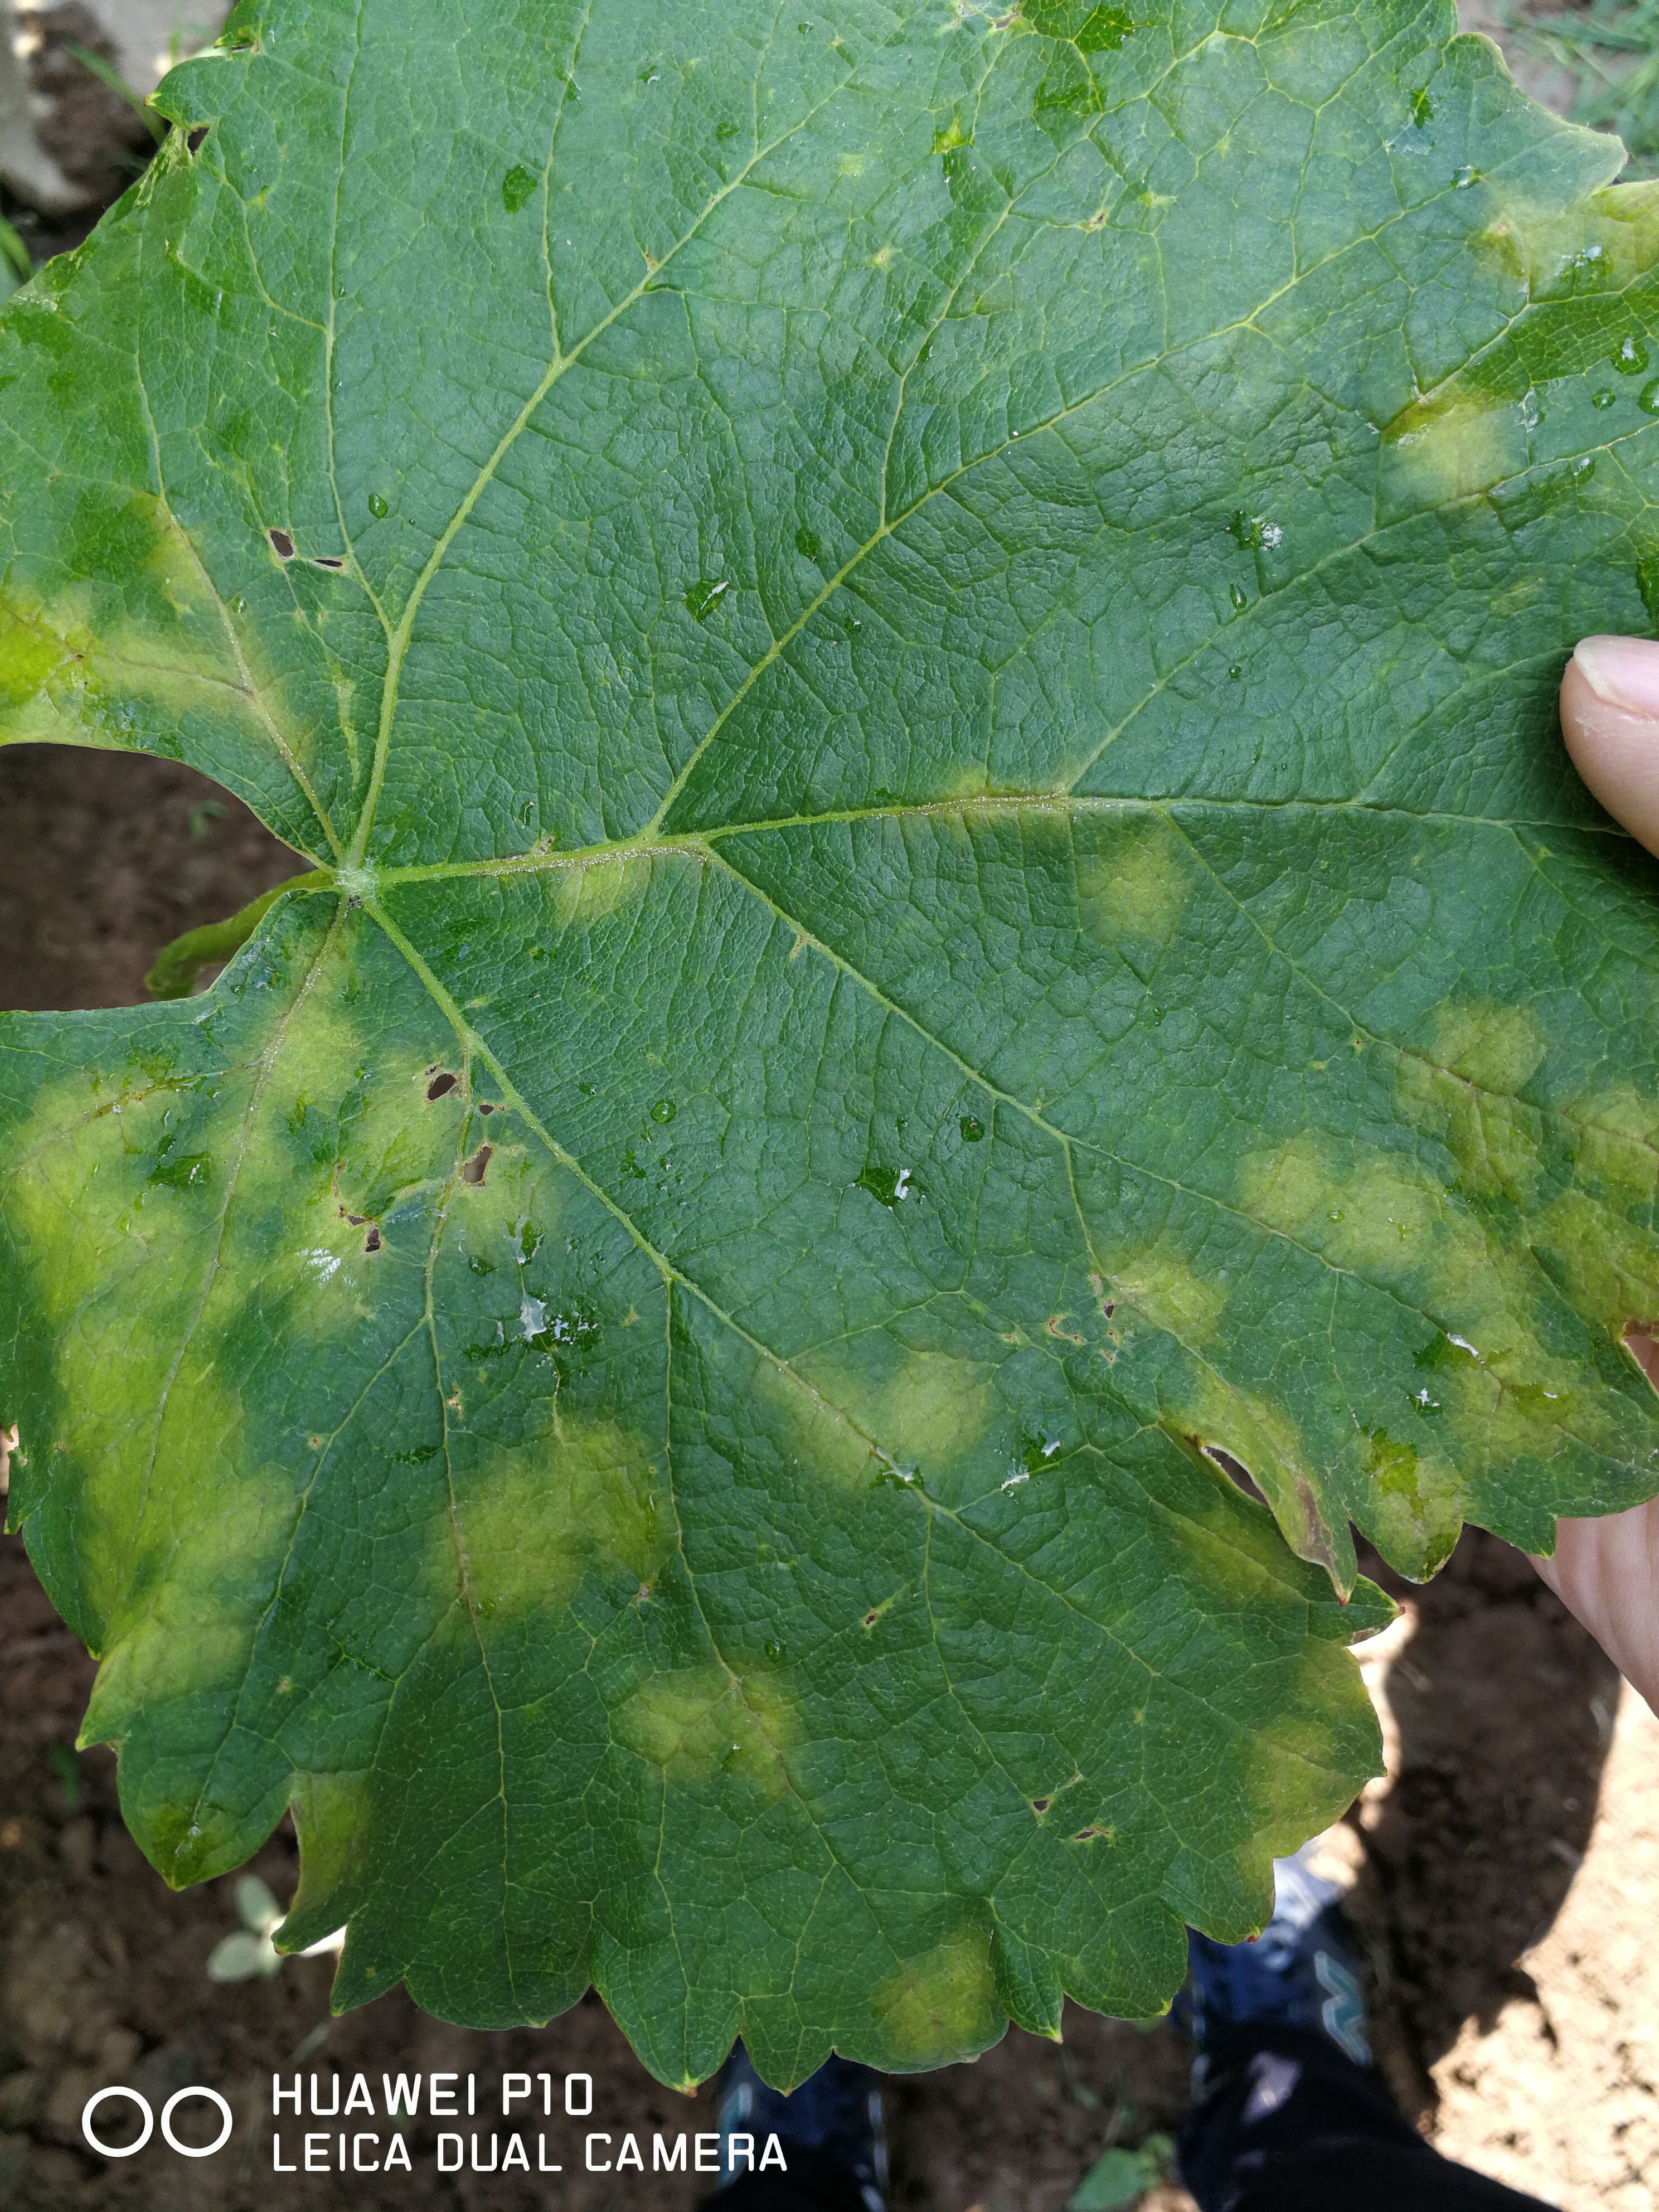
Plant: Grape
Disease: grape downy mildew